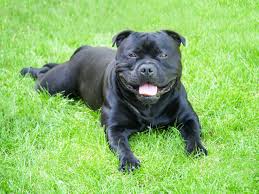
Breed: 203-n000015-Staffordshire_bullterrier